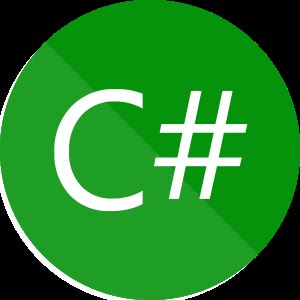
C Sharp
C Sharp
C# er et multi-paradigme programmeringssprog, som omfatter imperativ, funktionel, generisk, objektorienteret og komponent-orienterede programmeringsdiscipliner. C# er designet til at være et enkelt, moderne, generelt anvendeligt, objektorienteret programmeringssprog.